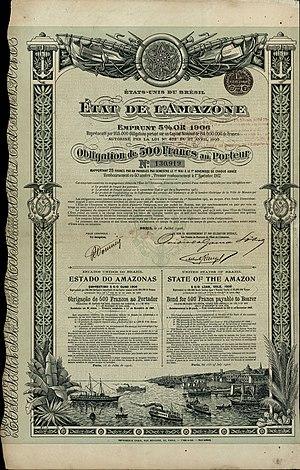
L’Amazonas est le plus grand des États du Brésil en superficie, dans le nord-ouest du pays. Il est bordé au nord par la Colombie et le Venezuela, à l’est par le Roraima et le Pará, au sud par le Mato Grosso et le Rondônia, au sud-ouest par l'État de l'Acre et à l’ouest par le Pérou.